Luis Jordá

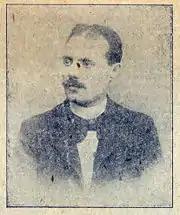
Luis G. Jordà.

Lluís Jordà, (Roda de Ter, 16 June 1869 – Barcelona, 20 September 1951) was a Spanish musician, pianist, composer and musical impresario from Catalonia.